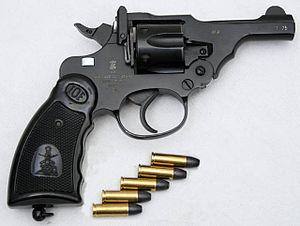
Le revolver Nirbheek est une arme de poing à barillet de six coups conçue, fabriquée et vendue depuis janvier 2014 par l'usine d'armement de Kanpur, une succursale de l'entreprise d'état Indian Ordnance Factories. Cette arme individuelle a été présentée comme un des modes de prévention possibles contre les nombreux viols en réunion sur la voie publique dont sont victimes les femmes indiennes.
Le Revolver IOF .32 est un modèle de pistolet utilisé par les Indian Ordnance Factories.